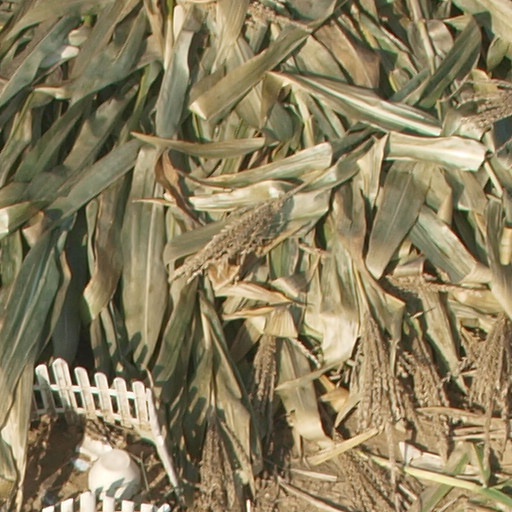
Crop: maize; corn